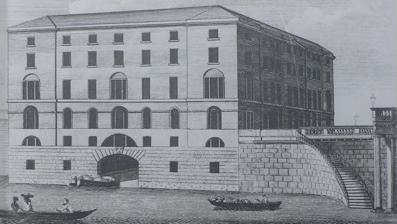
Building: Albion Mills, Southwark
Country: United Kingdom
Year built: 1786
Albion Mills Albion Flour Mills General information Town or city Christchurch , Surrey Country Great Britain Coordinates 51°30′30″N 0°6′10″W / 51.50833°N 0.10278°W / 51.50833; -0.10278 Opened 1786 Closed 1791 Technical details Floor count Five floors Design and construction Architect(s) Samuel Wyatt Civil engineer Matthew Boulton , James Watt Albion Mills was a steam-powered flour mill situated on the southeastern side of Blackfriars Bridge in northern Southwark , London, then in the parish of Christchurch , Surrey. Matthew Boulton began plans for the mill as early as 1783; it was completed in 1786, and gutted by fire in 1791.  Most of the notable engineering drawings and depictions of Albion Mills are in the Birmingham Central Library . Facility Double-acting engine at Albion Mills The building was designed by the architect Samuel Wyatt . The engines were supplied with water taken directly from the River Thames . At the time, they were "the most complete and powerful which had been produced by the Soho Manufactory ".  The mill's wheels and shafts were made of iron. An exception to this were some of the cogs , which were of hard wood, though others were of cast iron , as were the pinions . The teeth, some of wood and others of iron, were manufactured by chipping and filing into epicycloidal shapes. The shafts and axles were made of iron and the bearings of brass . The mill's double engine, producing 50 horsepower (37 kW), drove 20 pairs of millstones , each grinding some nine bushels of corn an hour. It also provided power for raising corn, fanning it to free it of impurities, sifting it, dressing the meal and lowering it into the barges, which made the process more efficient. History The mill was built in 1786 by Matthew Boulton, with the backing of City financiers and Joah Bates , an organ player and composer who "embarked all his own money and 10,000/ belonging to his wife" to build it. It was the first steam-powered commercial flour mill in the United Kingdom. James Watt , an associate of Boulton, was personally hired to build a steam engine for the mill to grind corn. Watt's engine was tested before numerous spectators, including Sir Joseph Banks , but encountered problems with the sun and planet gear , and the piston rods. Repairs were completed in April 1786. The cost of erecting the mill proved to be considerably in excess of the original estimate, and Watt soon feared that it would turn out to be a losing concern. He had no doubt that the engines or the machinery would be able to do all that had been promised; but he feared that the absence of business capacity on the part of the managers would be fatal to the mill's commercial success. In September 1786, the Duke of Milan visited the mills. Albion Mills on fire Illustration of the fire by Samuel William Fores , 2 March 1791 By 1789, a second engine had been installed. The business thrived, and by June 1790 the mill was producing sales of £6,800 in flour a week. However, problems remained with its running and maintenance, and Boulton was dissatisfied with the results. Fire At 06:30 on 2 March 1791, a fire gutted the building, devastating Bates financially. The building was completely gutted within two hours. Several houses near the mills were also burnt down. Damage was estimated at £150,000. Over 500 people became unemployed. Arson was strongly suspected, but Rennie and Wyatt, the manager of the mill, blamed a lack of grease on a corn machine in front of the kiln, and called the fire an accident. In response to the loss of the Albion Mills, the proprietors of mills at Blackwall , Limehouse and Poplar , Middlesex and Rotherhithe , Surrey restarted business, their mills having been idle for more than three years. The gutting of the mill and the end of a period during which the Albion Mills Company held a virtual monopoly on the London flour market was warmly received by some rivals in London, particularly when plans to build a new engine and mill were eventually rejected and the old mill was converted into houses. According to Graham Gibberd , the Albion Mills building became "London's symbol for the impending industrial revolution", and the shell of the building was the inspiration for William Blake 's "dark satanic mills" in his poem And did those feet in ancient time . Most of the notable engineering drawings and depictions of the Albion Mills are in the Boulton & Watt Archive of Birmingham Central Library. References